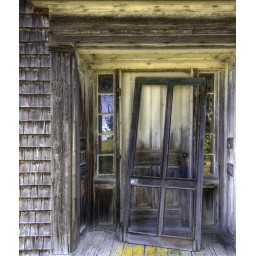
A recent picture of a fabulously weathered, abandoned farm house on a back road in Maine.